Prehistory of Anatolia

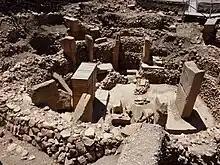
Göbekli Tepe site (1)

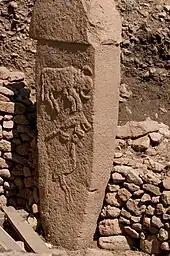
Pillar 2 from Enclosure A (Layer III) with low reliefs of what are believed to be a bull, fox, and crane.

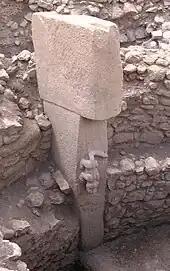
Pillar 27 from Enclosure C (Layer III) with the sculpture of a predatory animal

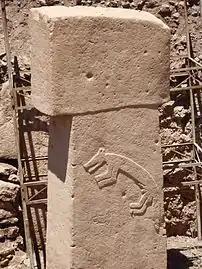
Pillar with the sculpture of a fox

Because of its strategic location at the intersection of Asia and Europe, Anatolia has been the center of several civilizations since prehistoric times. The "Anatolian hypothesis", first developed by British archaeologist Colin Renfrew in 1987, proposes that the dispersal of Proto-Indo-Europeans originated in Neolithic Anatolia. It is the main competitor to the Kurgan hypothesis, or steppe theory, the more favoured view academically. Neolithic settlements include Çatalhöyük, Çayönü, Nevali Cori, Aşıklı Höyük, Boncuklu Höyük, Hacilar, Göbekli Tepe, Karahan Tepe, Norşuntepe, Kosk, and Mersin.